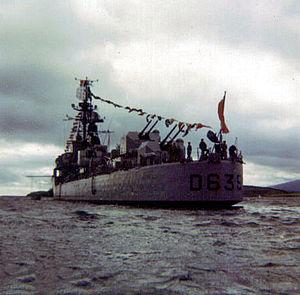
La classe T 53 est une deuxième série d'escorteurs d'escadre de la marine nationale française après la Seconde Guerre mondiale. Cette classe comportait cinq unités.